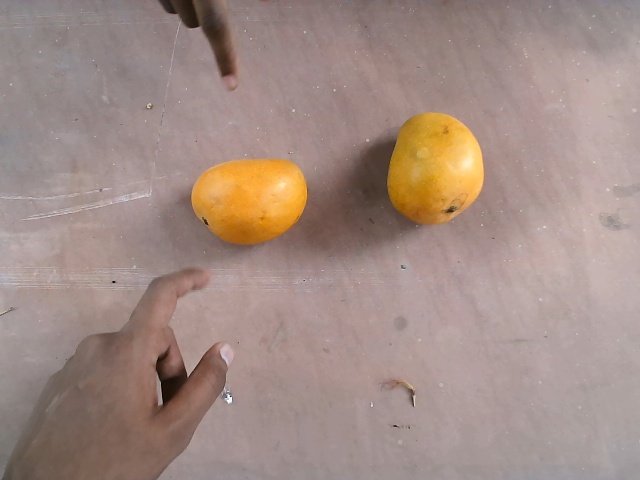
Label: Ripe_Mango